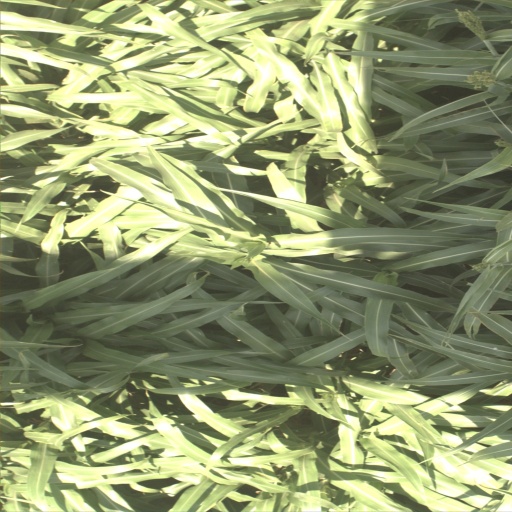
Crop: sorghum